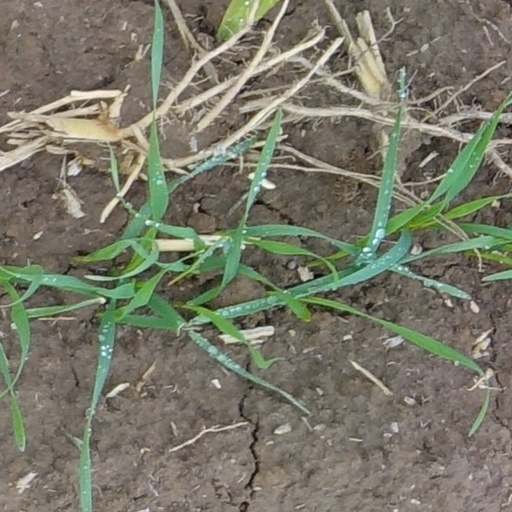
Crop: wheat